Eiri-Avion PIK-20

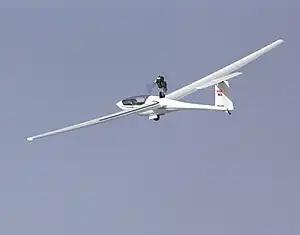
A self-launching PIK-20E at the Dryden Flight Research Center

The PIK-20 sailplane was designed at the Helsinki University of Technology by Pekka Tammi, with advice from Ilkka Rantasalo and Raimo Nurminen. The prototype first flew on 10 October 1973. It was produced initially by Molino Oy who were taken over by Eiri-Avion Oy (currently Eirikuva Oy) between 1974 and 1980. Later, production was taken over by the French company, Siren SA, under the name Siren PIK-20.